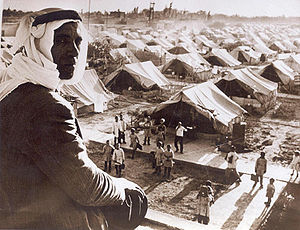
Nakba
En mand kigger ud over en interimistisk skole.
Nakba er den arabiske benævnelse på fordrivelsen af palæstinenserne. Grundlæggelsen af staten Israel i 1948 regnes som begyndelsen på Nakba, og 15. maj er derfor en vigtig mindedag i den palæstinensiske kalender.